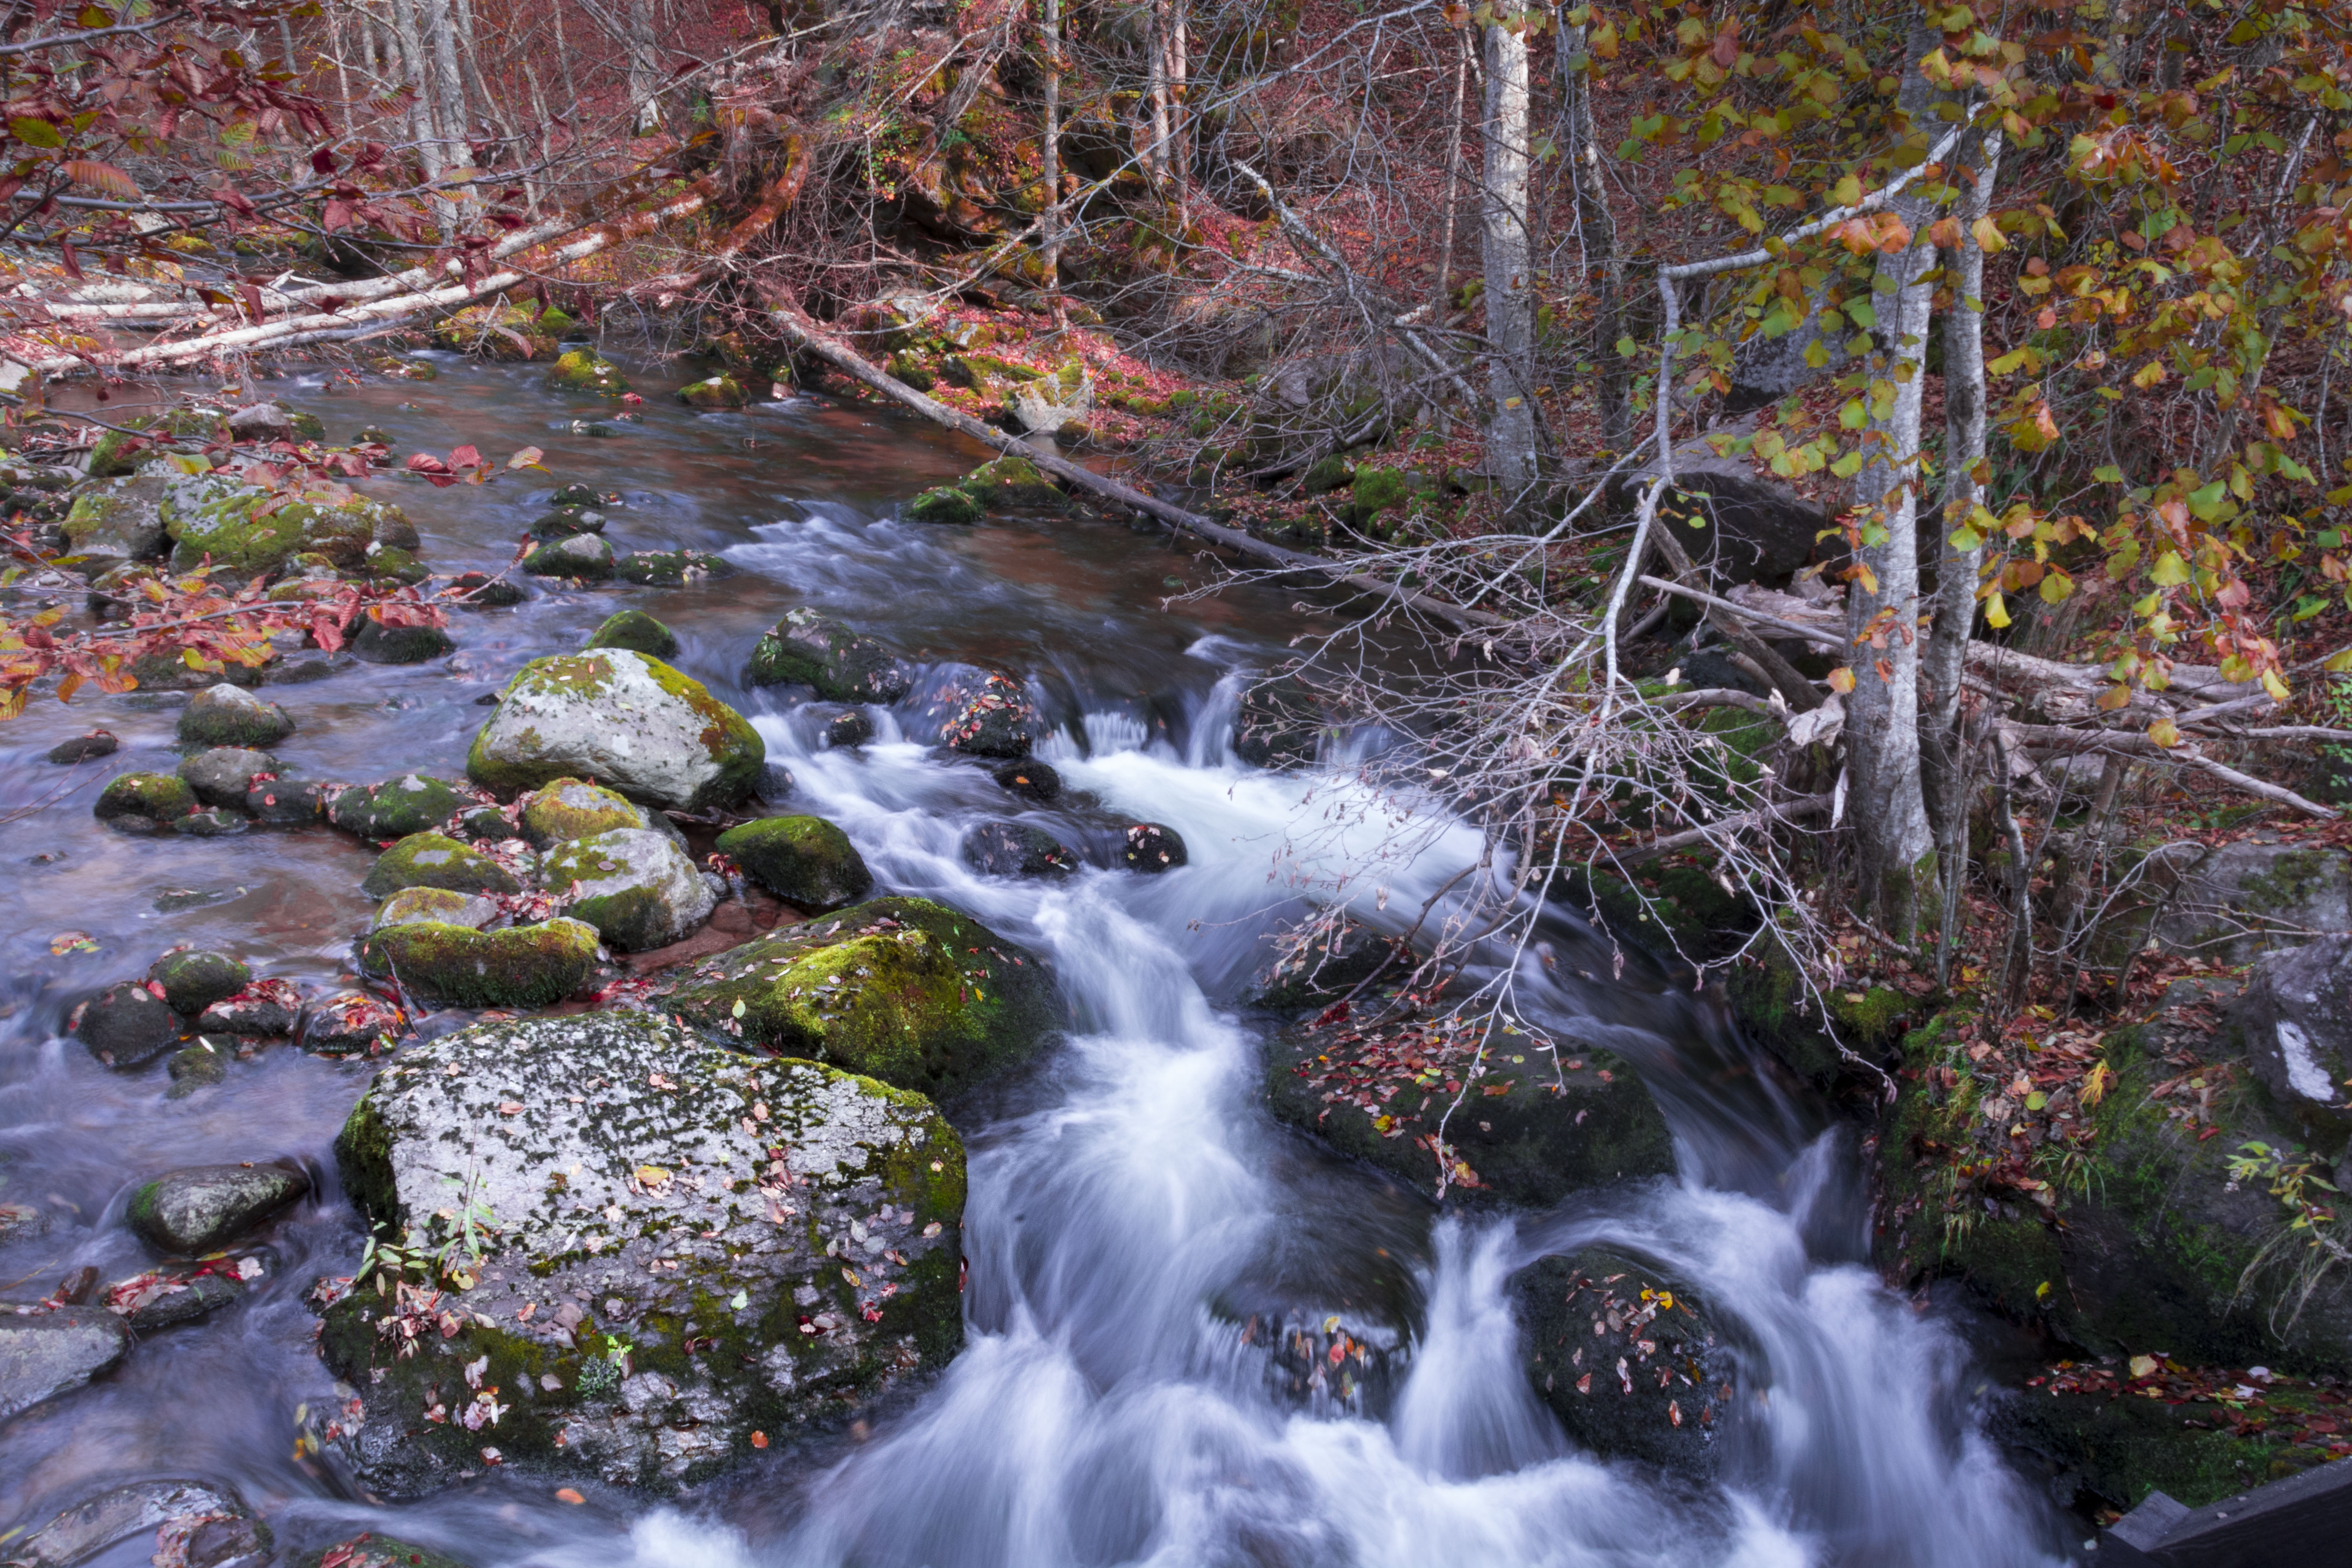
landscape, tree, water, nature, forest, outdoor, rock, waterfall, creek, plant, leaf, river, moss, stream, reflection, autumn, season, body of water, stones, bank, arroyo, woodland, tributary, water feature, watercourse, stream bed, nature reserve, state park, riparian zone, old growth forest, water resources, fluvial landforms of streams